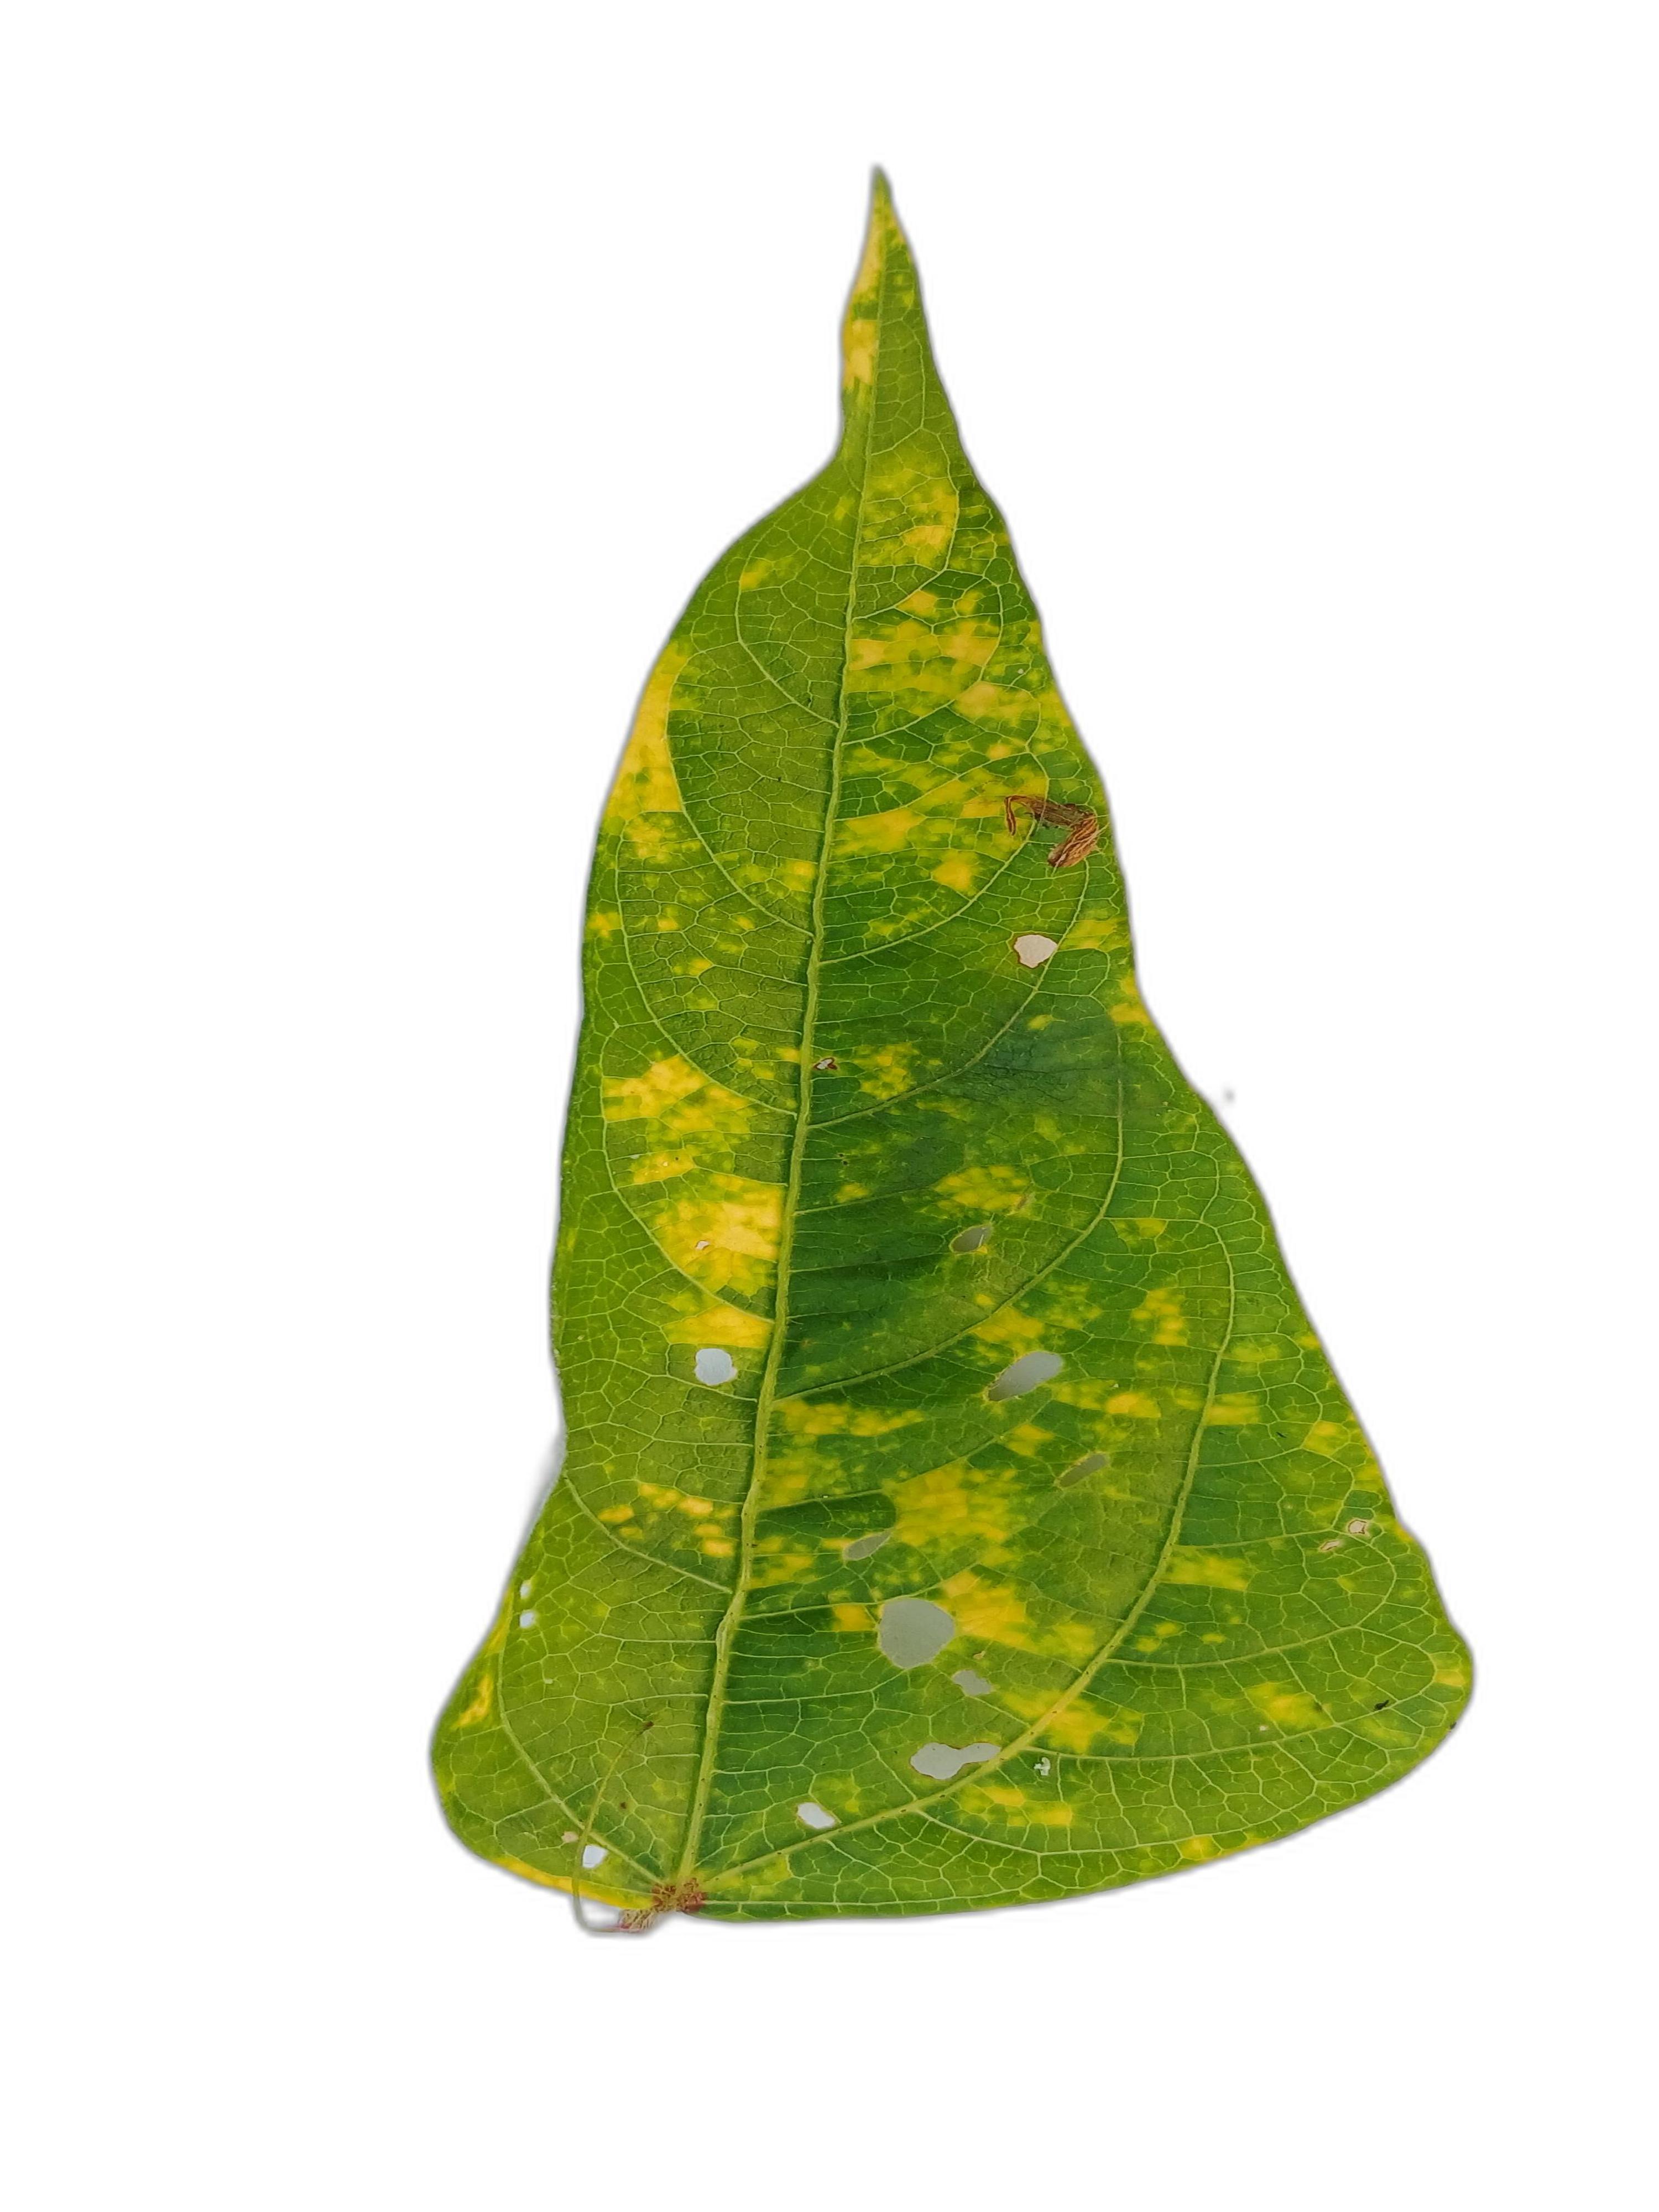
Label: Yellow Mosaic